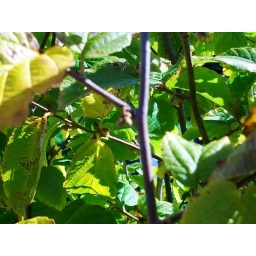
It's fruit is light brown and tiny and is far down on the branch.Photo by Amy Anderson-KoleskeTaken at GTC10/13/09